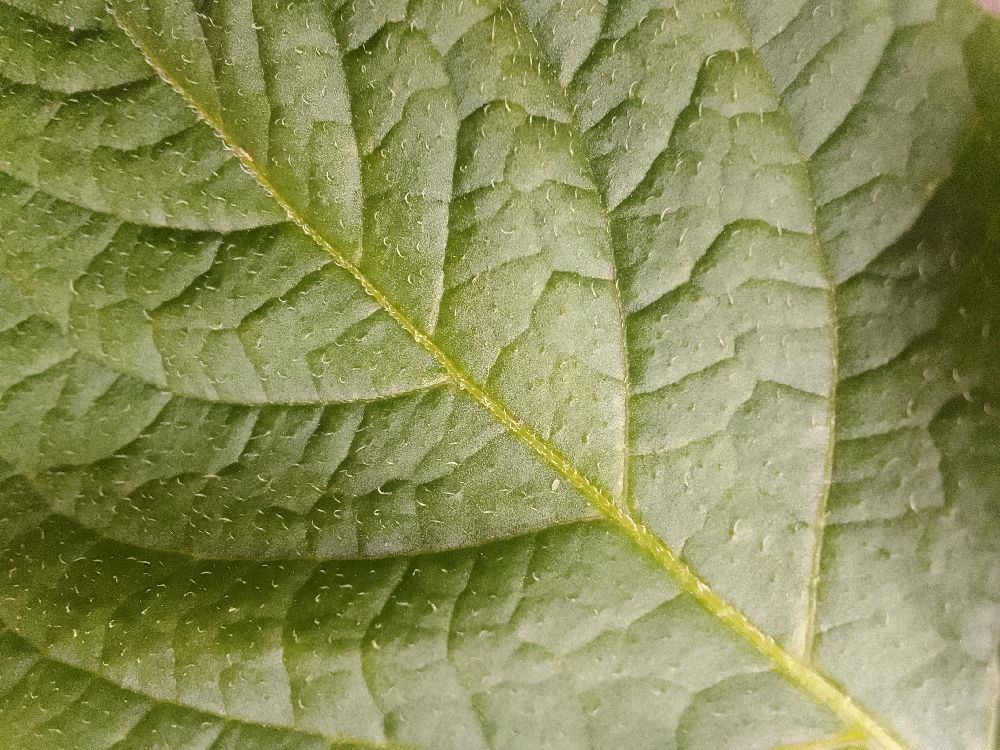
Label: Healthy